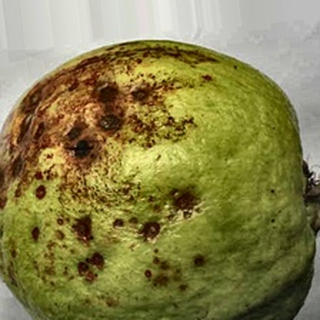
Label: guava_anthracnose